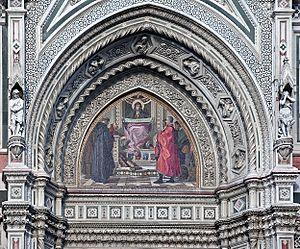
La mosaïque du XIXe siècle, dans le style néogothique, du tympan au dessus de la porte de gauche de la cathédrale Santa Maria del Fiore de Florence, Italie. Comme les mosaïques des deux autres tympans, elle a été réalisée d'après des cartons de Nicolò Barabino à Venise en 1886. Elle montre la «